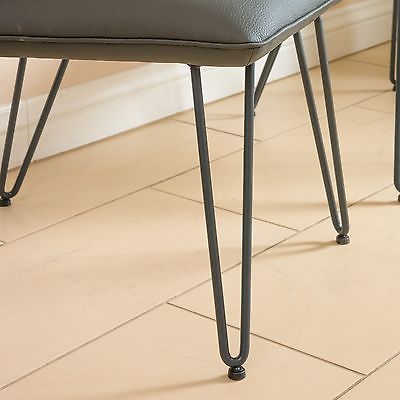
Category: chair